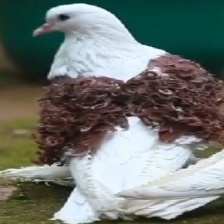
Species: FRILL BACK PIGEON
Scientific name: COLUMBA LIVIA DOMESTICA